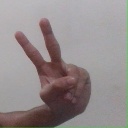
अक्षर: ऐ